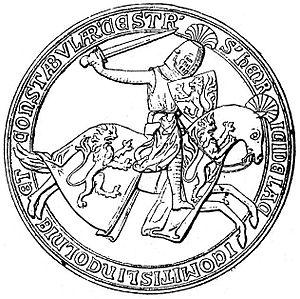
L'agrément de Boulogne est un document signé par un groupe de barons anglais en janvier 1308, qui concerne le gouvernement du roi Édouard II. Après le décès du roi Édouard Iᵉʳ en 1307, le mécontentement ne tarde pas à gronder envers le nouveau souverain. Les tensions sont en partie dues aux problèmes inachevés hérités du règne précédent, mais sont aussi causées par le comportement d'Édouard II. L'abandon des campagnes en Écosse et le patronage royal envers l'impopulaire Pierre Gaveston déclenchent la fureur des barons d'Angleterre. Préparé à Boulogne-sur-Mer au cours des noces du roi par plusieurs seigneurs, le document certifie vaguement leur devoir de protéger les droits de la couronne d'Angleterre. Trois mois plus tard, cet agrément est suvi d'un autre document, qui justifie cette fois l'opposition baronniale au roi Édouard II. Ce second document, passé à la postérité sous le nom de Déclaration de 1308, est remarquable par son emploi du terme « doctrine des capacités », qui certifie la distinction entre la personne du roi et l'institution de la couronne.